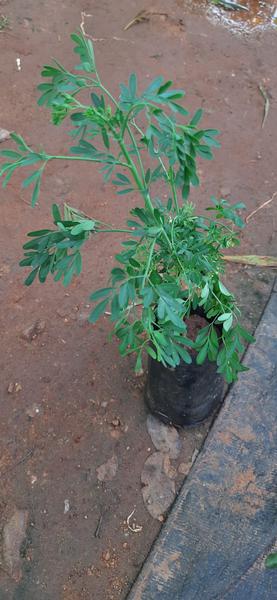
Plant: Nagadali